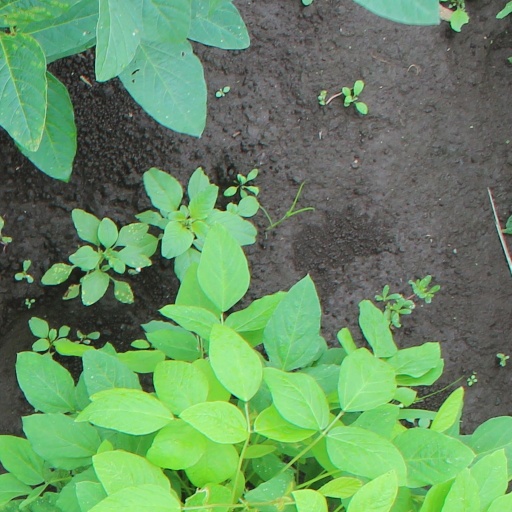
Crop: soybean